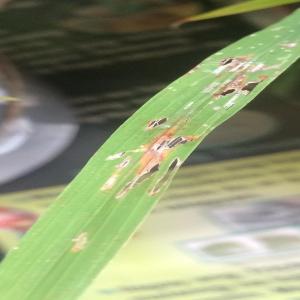
Disease: Blast